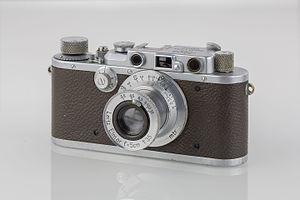
Le Leica III est un appareil photo à mise au point télémétrique créé par Leica en 1933 et produit en parallèle avec le Leica II. Différentes variantes furent produites au cours des années avec des améliorations substantielles. C'est la dernière famille des Leica "à vis" remplacée par les Leica M.